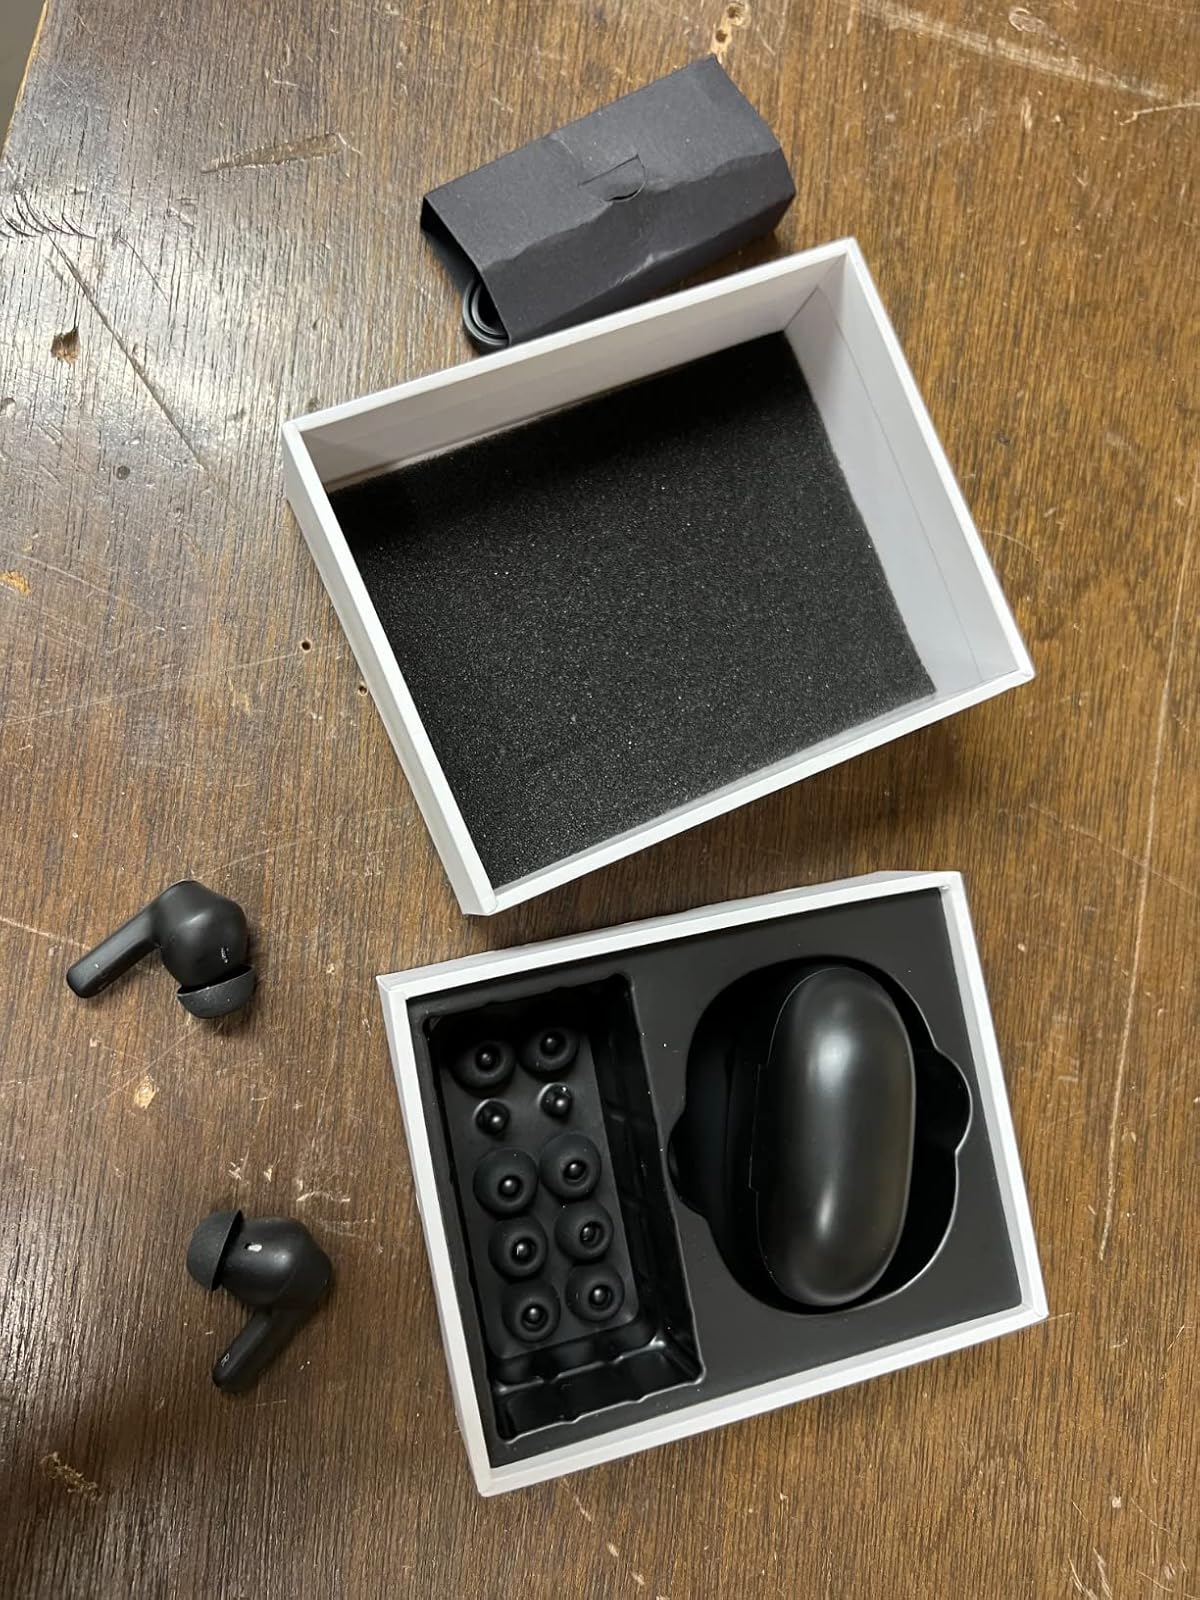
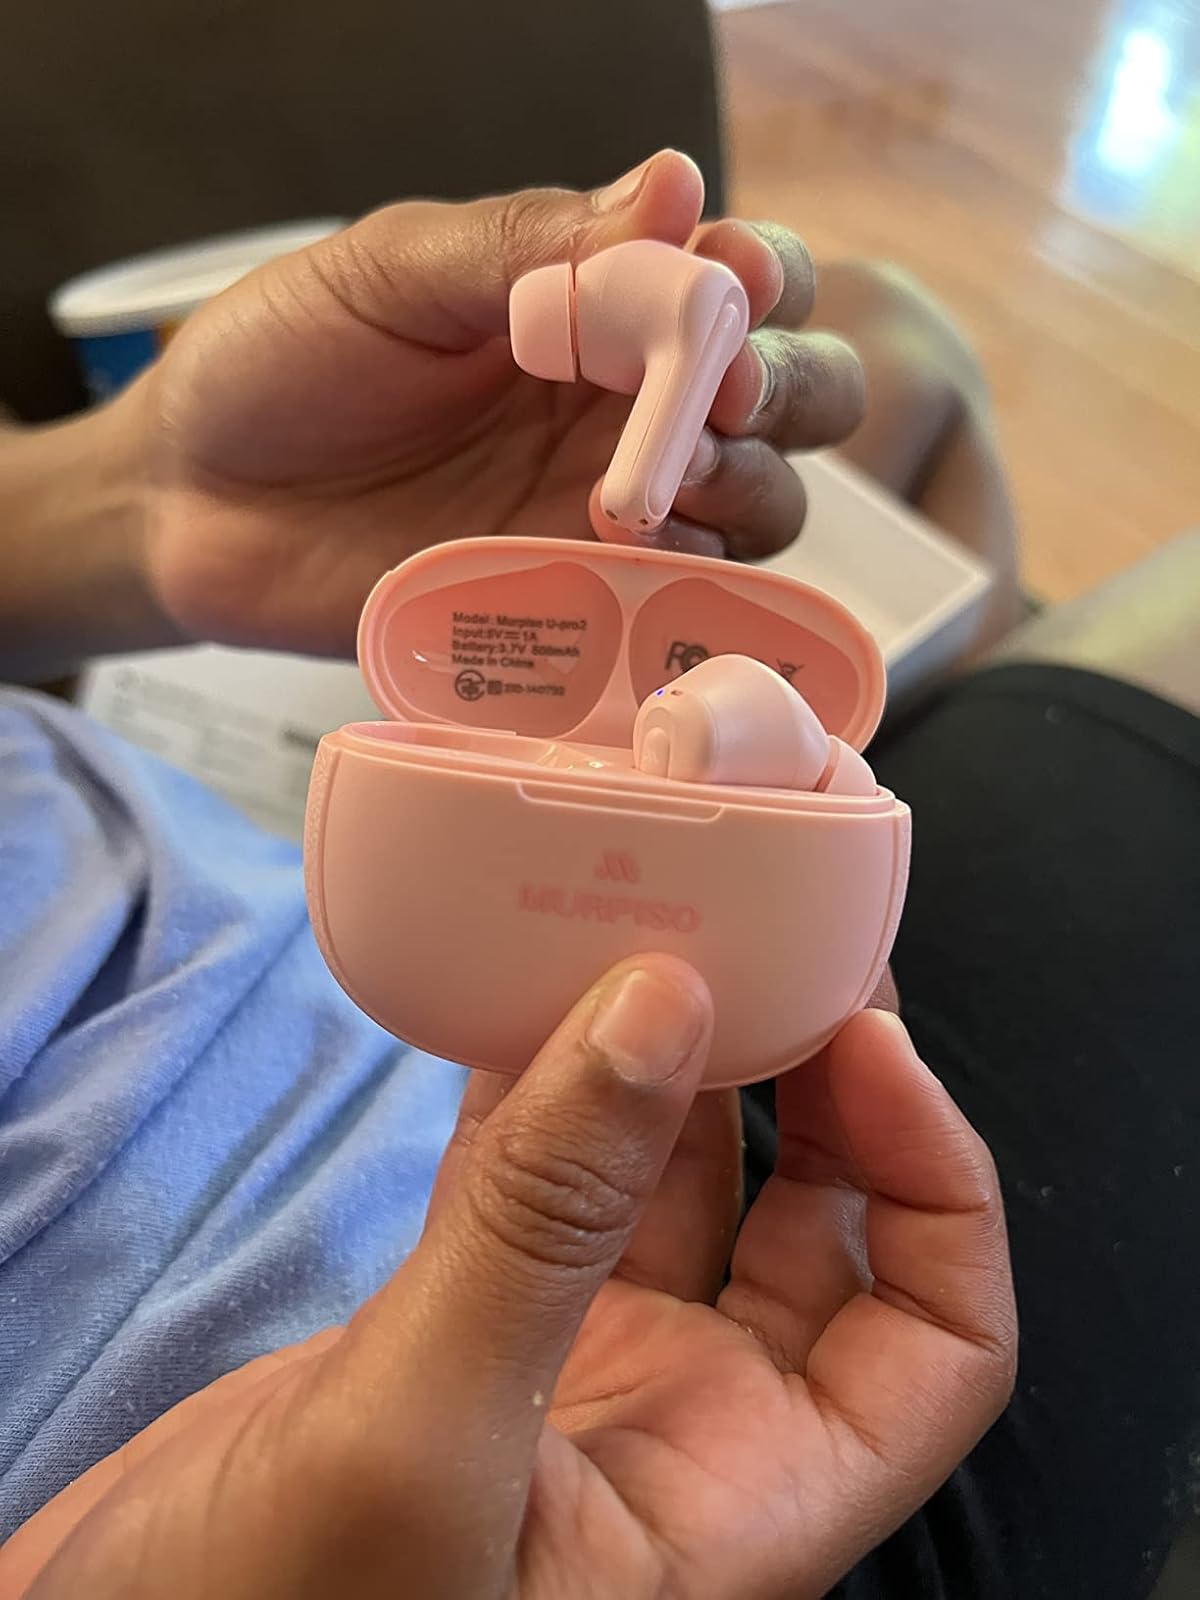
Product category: earbuds
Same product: no